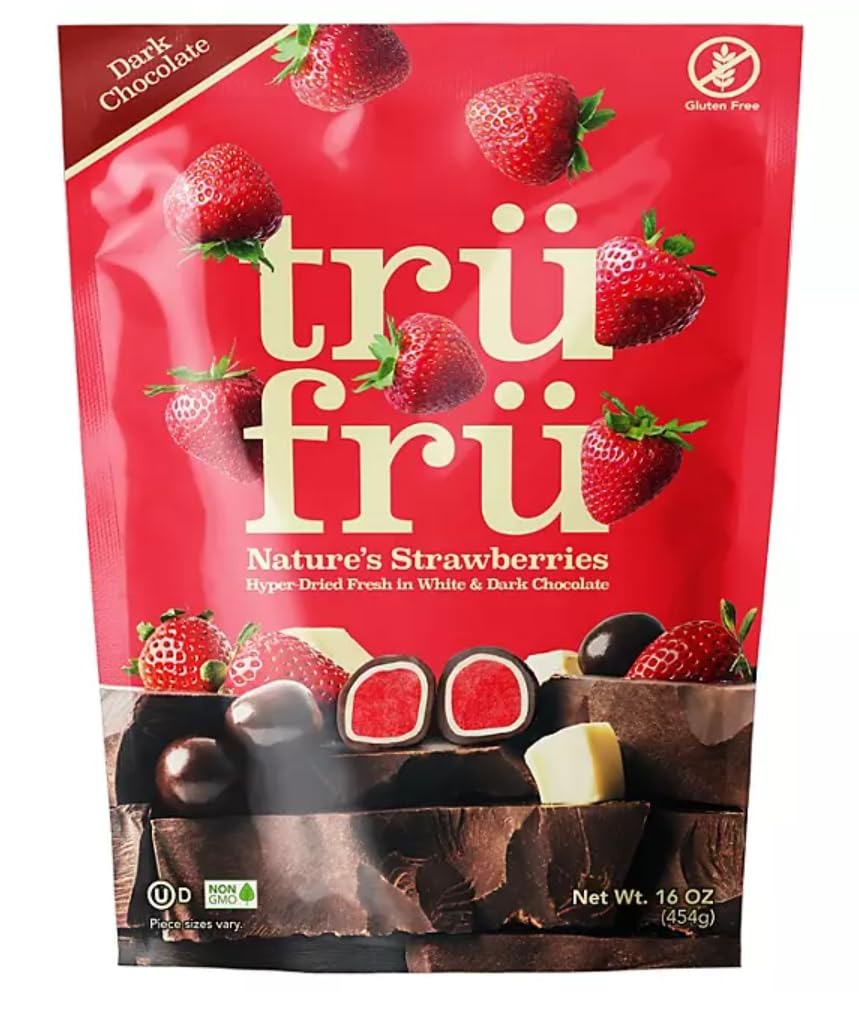
Item Name: Tru Fru Hyper-Dried Real Strawberries in White and Dark Chocolate (16 oz.)
Value: 16.0
Unit: Ounce

Price: 11.675